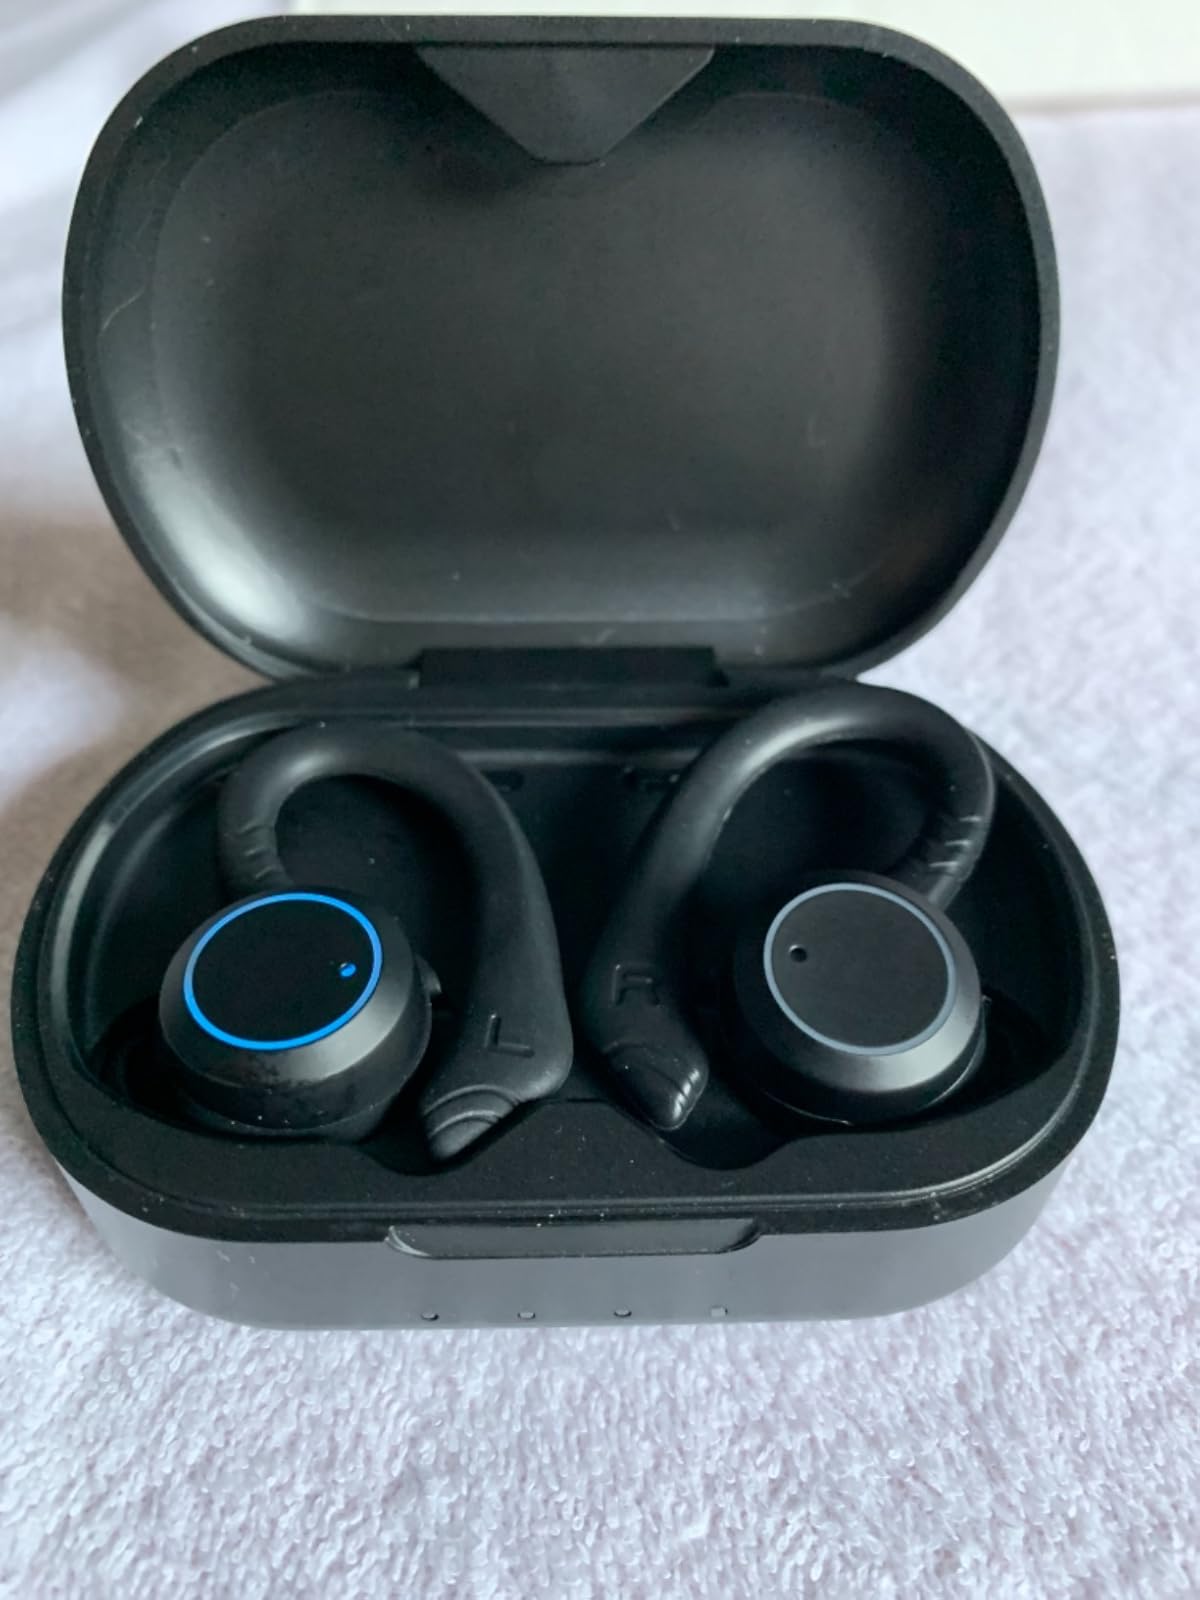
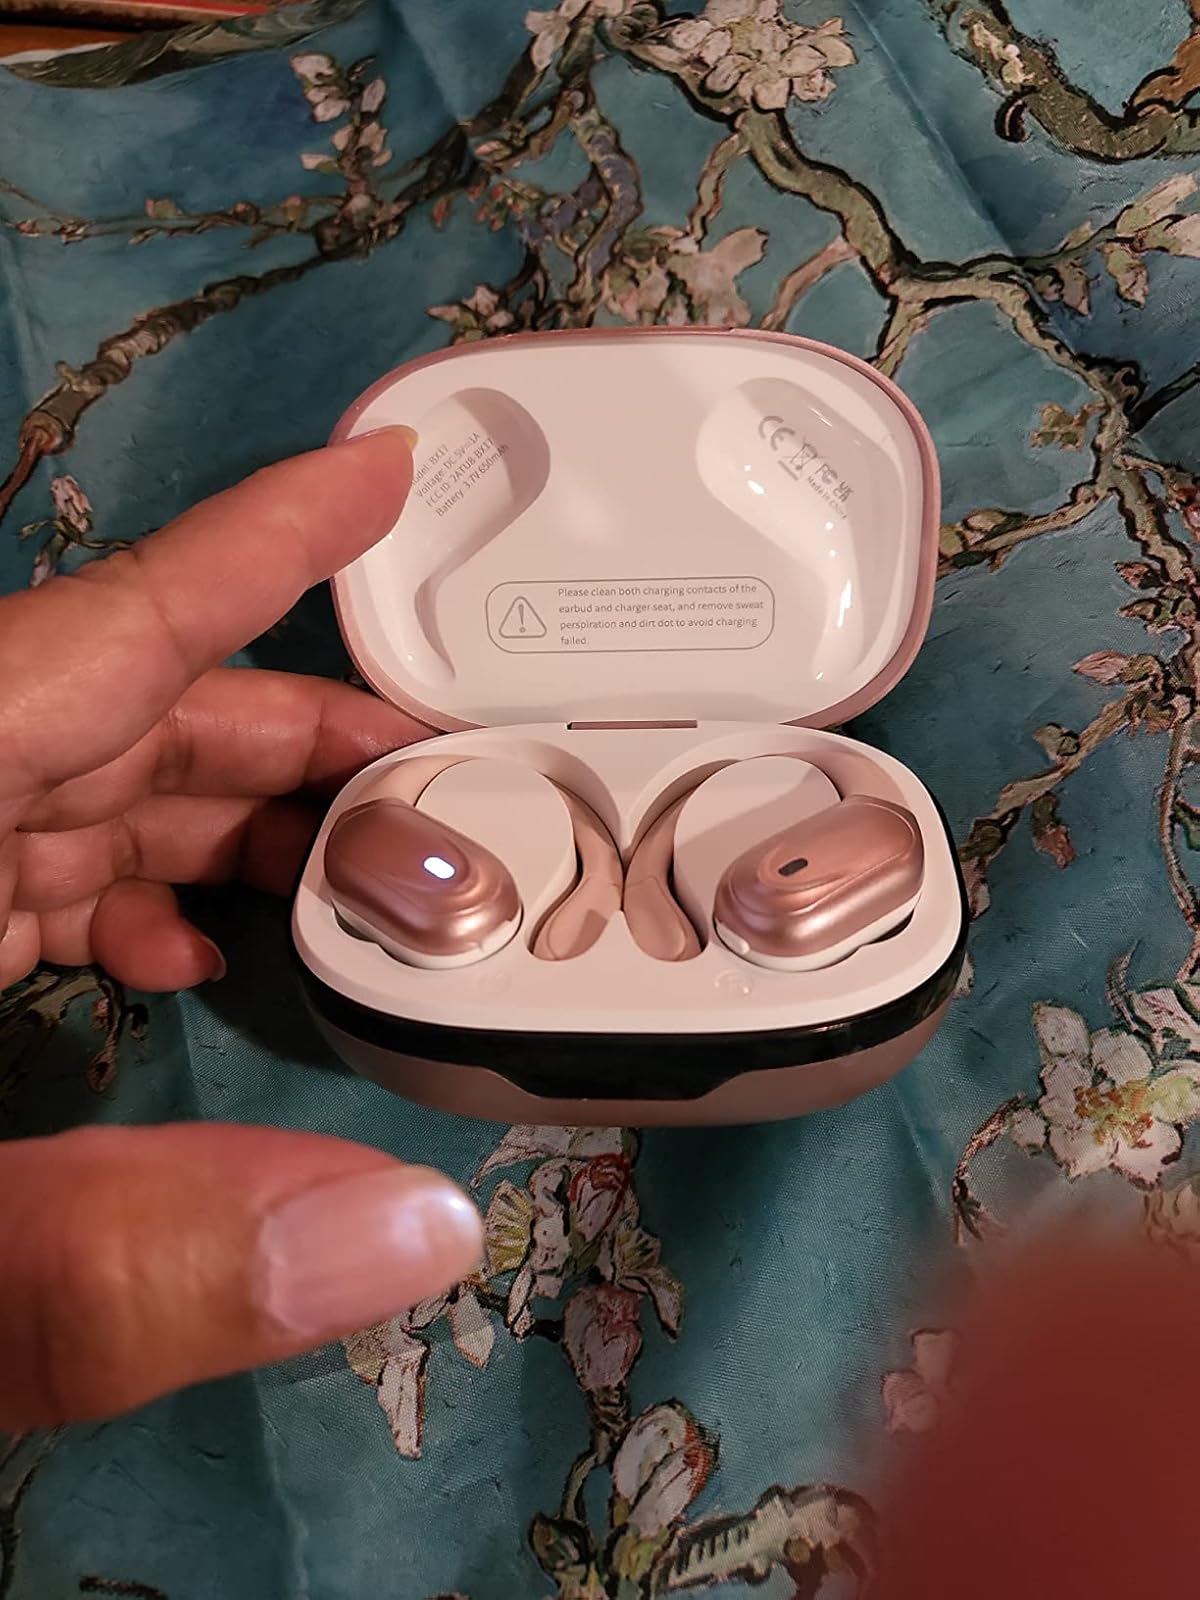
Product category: earbuds
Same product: no